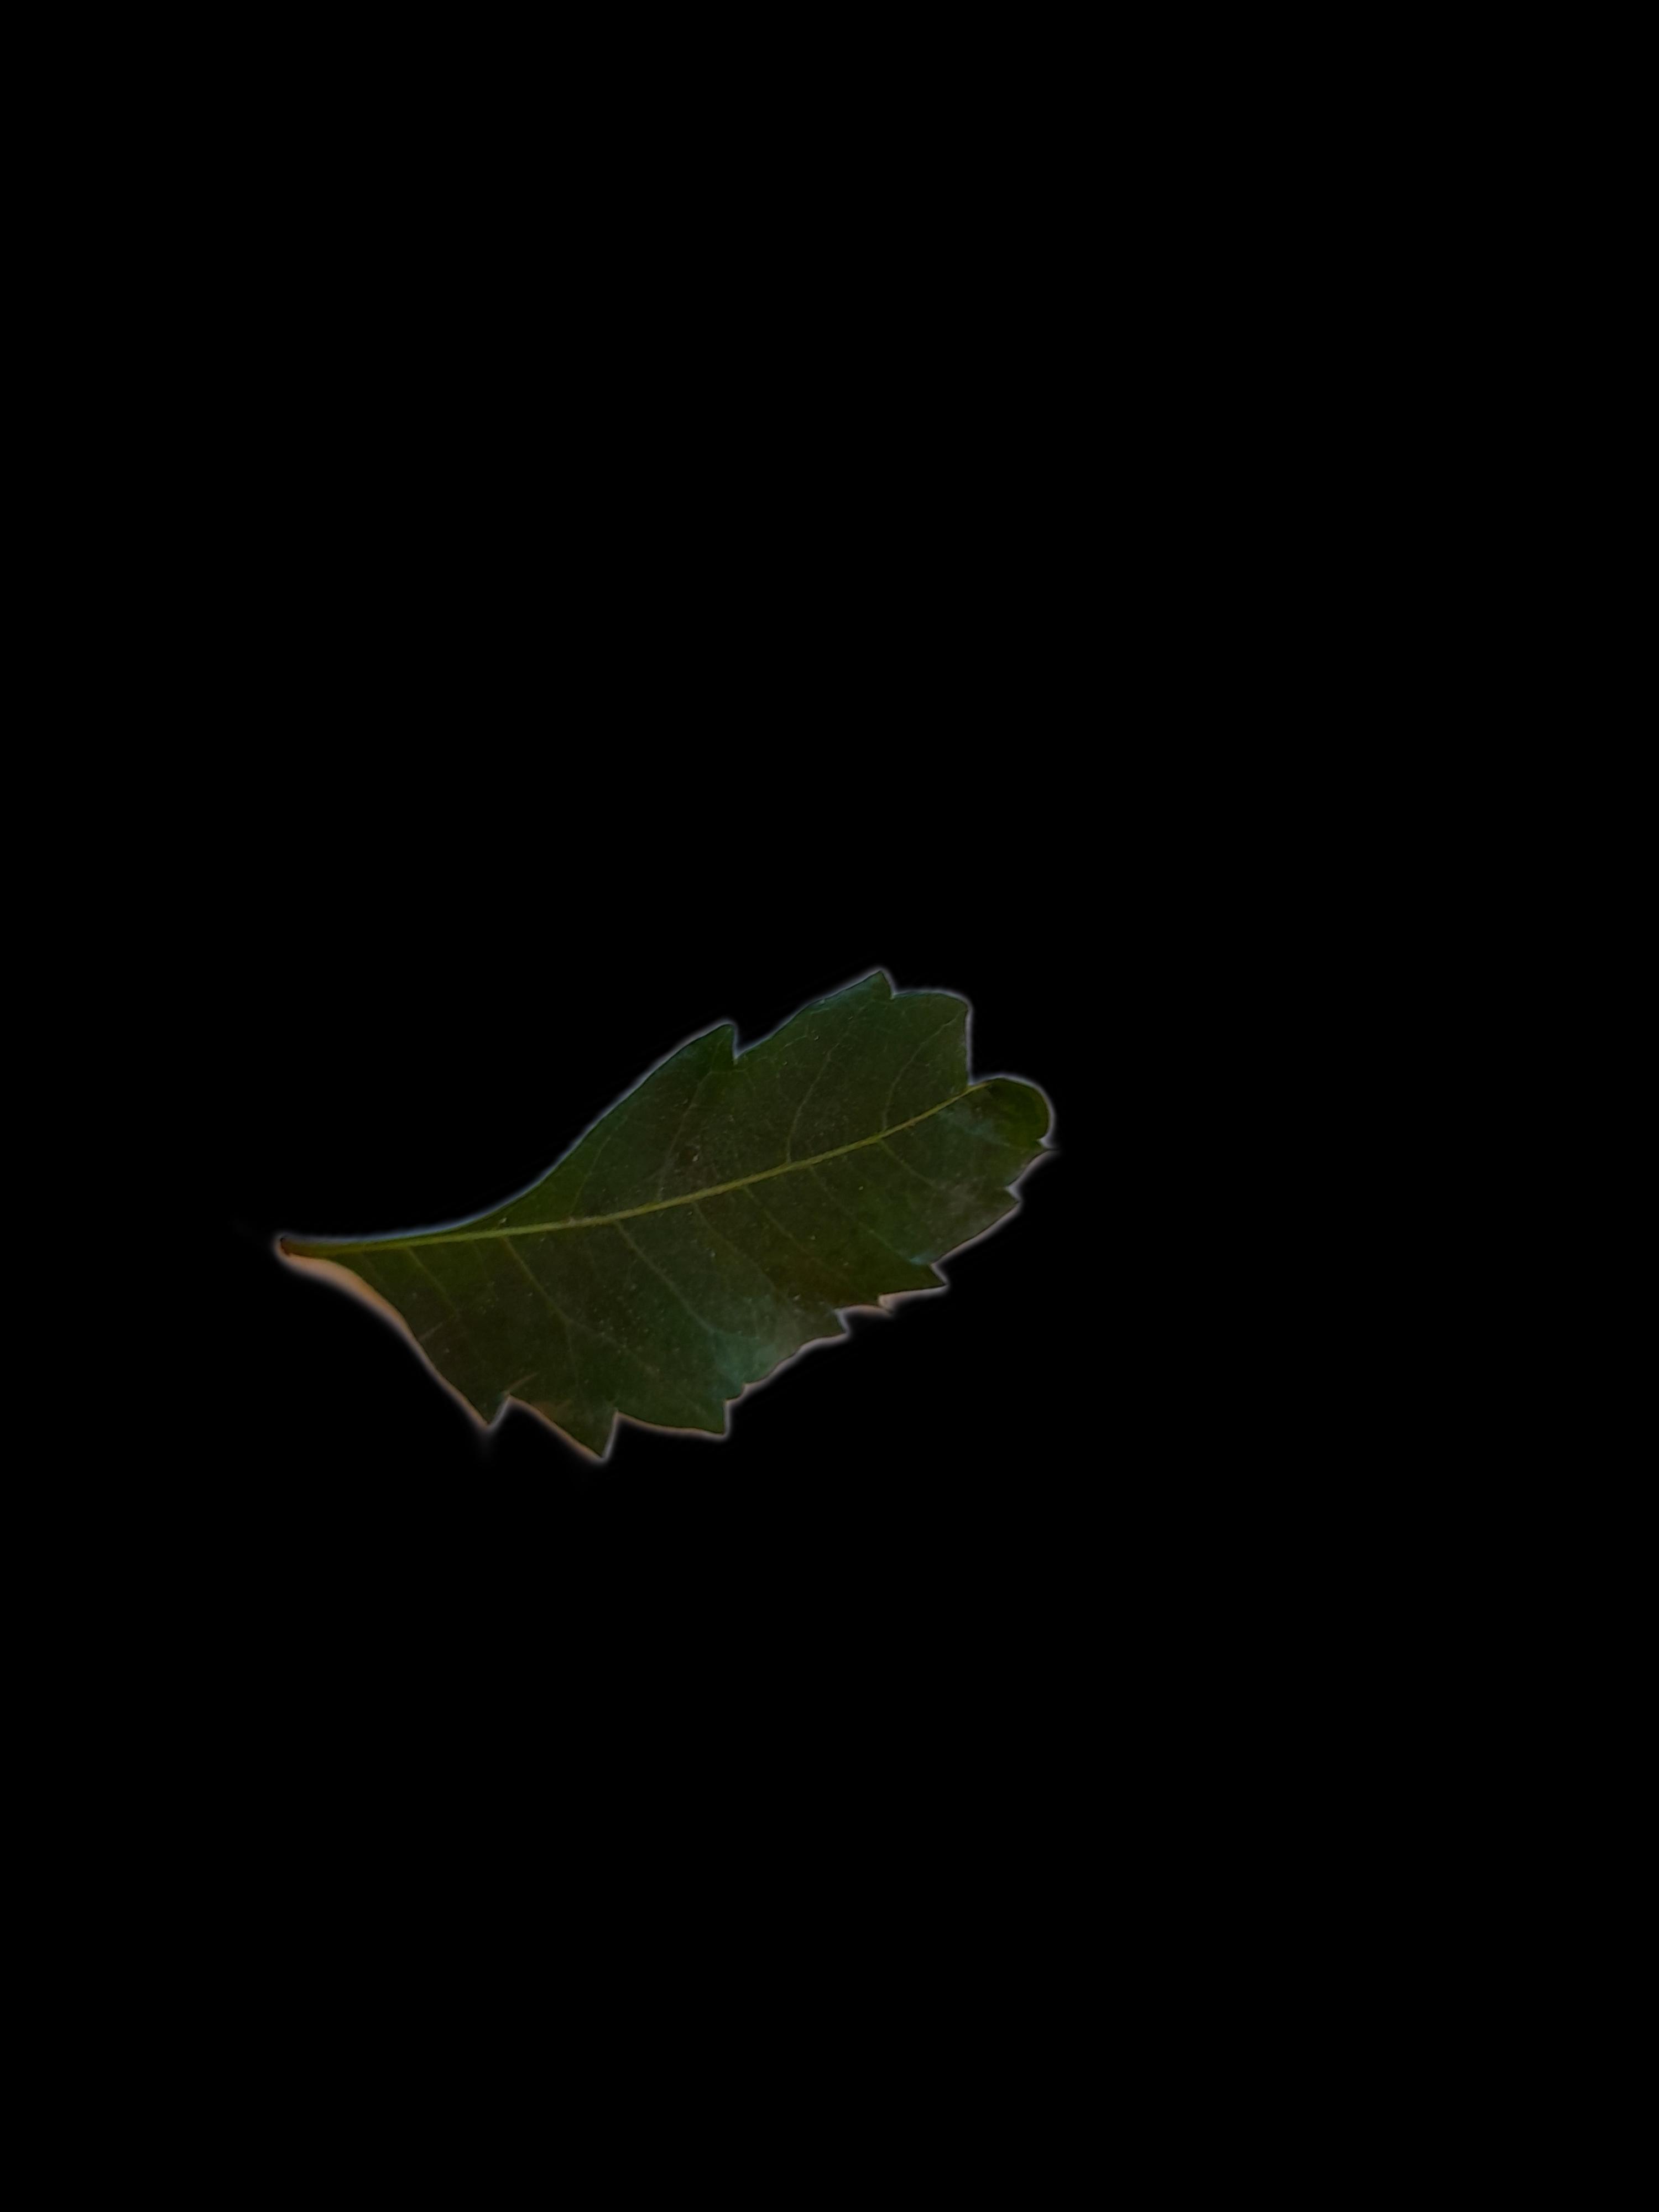
Plant: Neem